Camila Giorgi

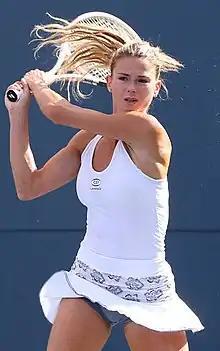
Giorgi at the 2019 Bronx Open

Giorgi started 2015 by playing at the Hobart International. Seeded third, she reached the quarterfinals where she lost to Kurumi Nara. At the Australian Open, she upset 12th seed Flavia Pennetta in the first round. She ended up getting defeated in the third round by 18th seed Venus Williams, despite serving for the match in the second set.